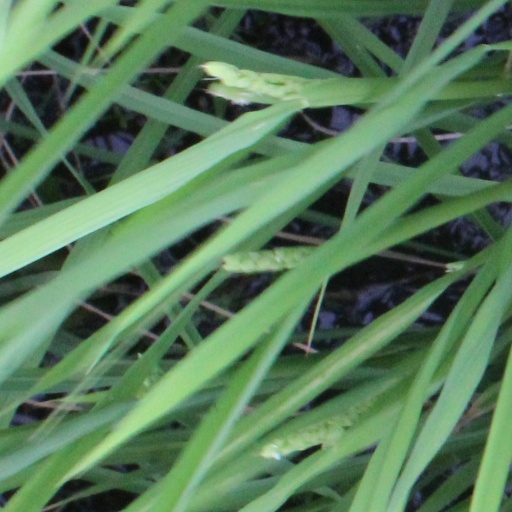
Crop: rice